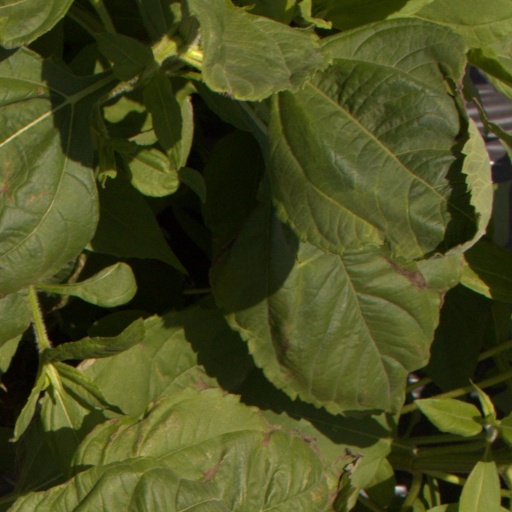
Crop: Jerusalem artichoke